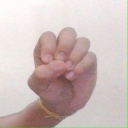
अक्षर: उ